Bhai Mardana

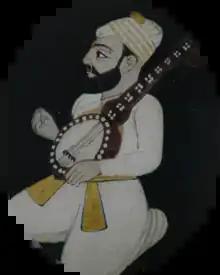
Detail of Bhai Mardana from a Janamsakhi series of painting

Bhai Mardana (1459 — 1534) was one of the first Sikhs and longtime companion of Guru Nanak Dev, first in the line of gurus noted in Sikhism. Bhai Mardana was a Muslim by-birth who would accompany Guru Nanak Dev on his journeys and became one of his first disciples and followers, and converted to the newly established religion. Bhai Mardana was born to a Mirasi Muslim family, a couple, Badra and Lakkho, of Rai Bhoi di Talwandi, now Nankana Sahib of Pakistan. He was the seventh born, all other children had died at birth. He had very good knowledge of music and played rabāb when Guru Nanak sung Gurbani. Swami Haridas (teacher of Tansen) was the disciple of Bhai Mardana and learnt Classical Music from him.